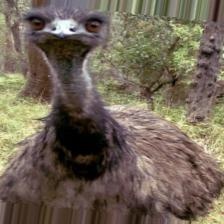
Species: EMU
Scientific name: DROMAIUS NOVAEHOLLANDIAE